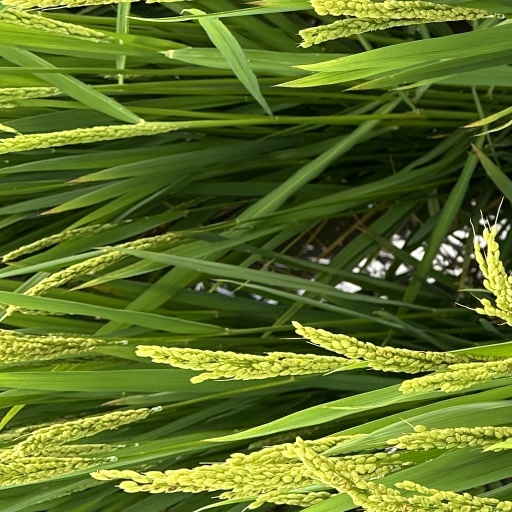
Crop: rice